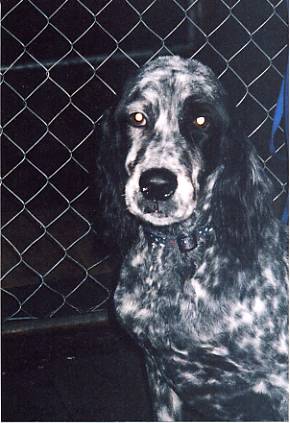
Label: dog